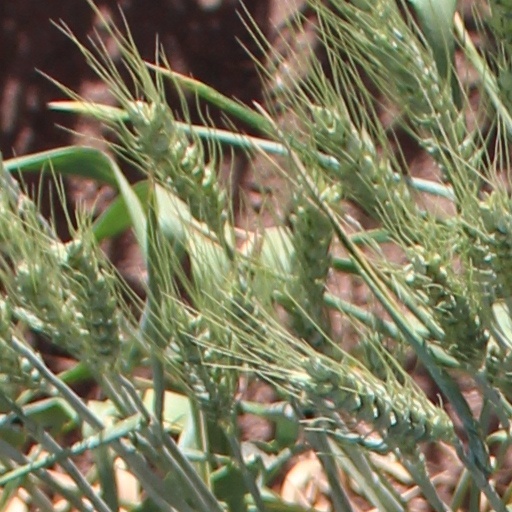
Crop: wheat